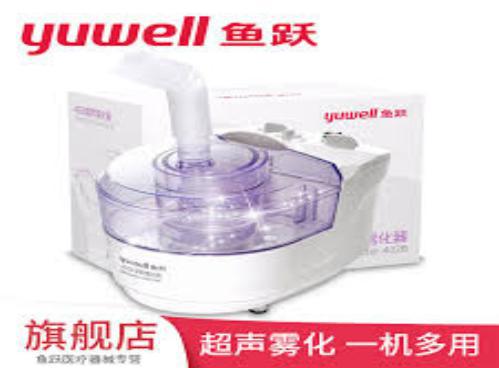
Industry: Medical